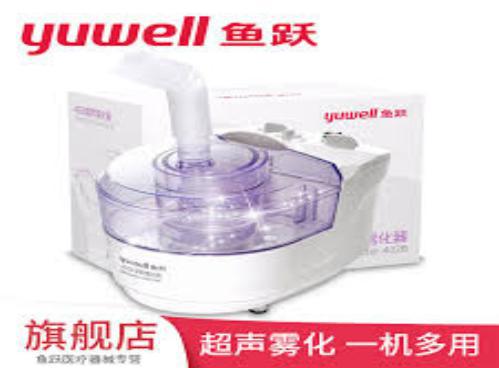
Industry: Medical